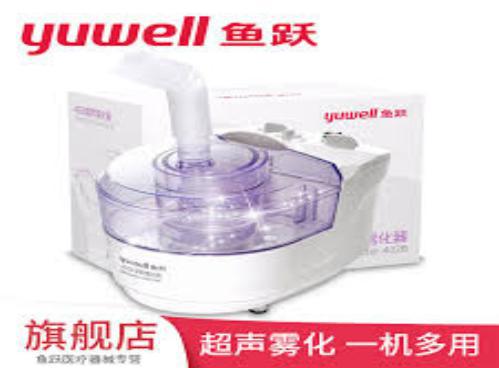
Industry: Medical